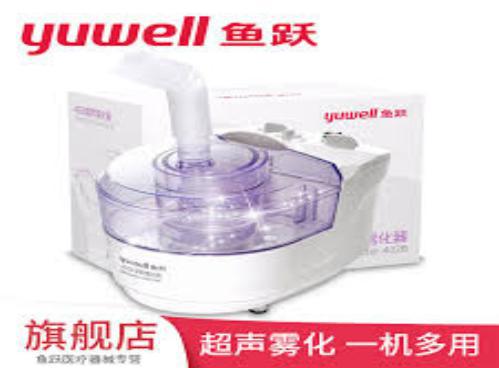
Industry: Medical